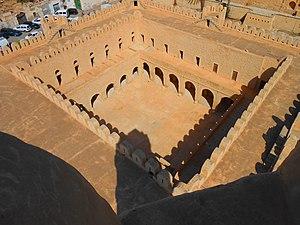
Cour du ribat de Sousse
Le ribat de Sousse est une forteresse située dans la ville de Sousse, à 500 mètres de la côte et au sein de la médina de Sousse, classée au patrimoine mondial de l'Unesco.